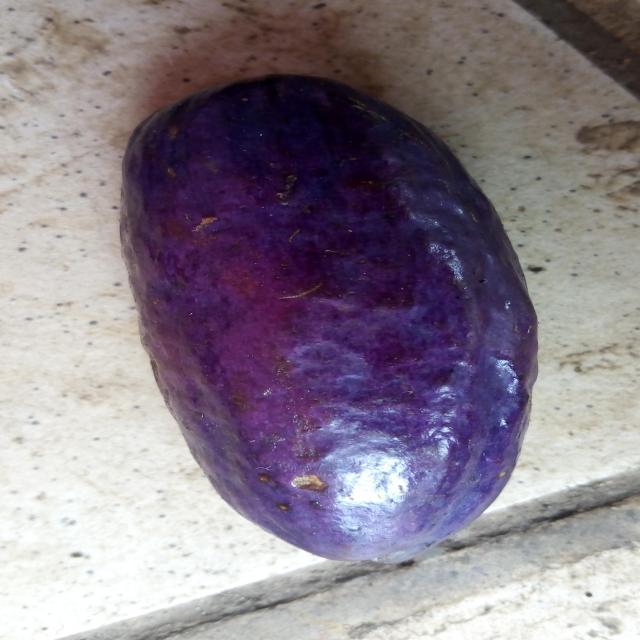
Plum grade: unaffected